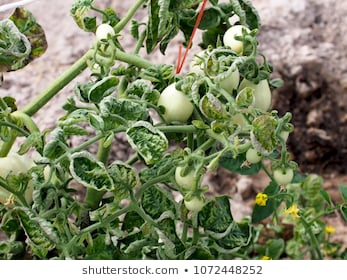
Labels: Tomato leaf yellow virus, Tomato leaf yellow virus, Tomato leaf yellow virus, Tomato leaf yellow virus, Tomato leaf yellow virus, Tomato leaf yellow virus